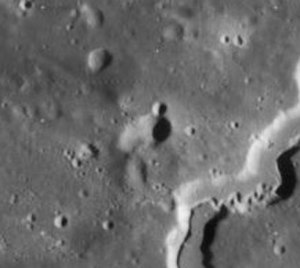
Freud (månekrater)
Freud er et meget lille nedslagskrater på Månen. Det befinder sig på den nordvestlige del af Månens forside og er opkaldt efter den østrigske psykoanalytiker Sigmund Freud.